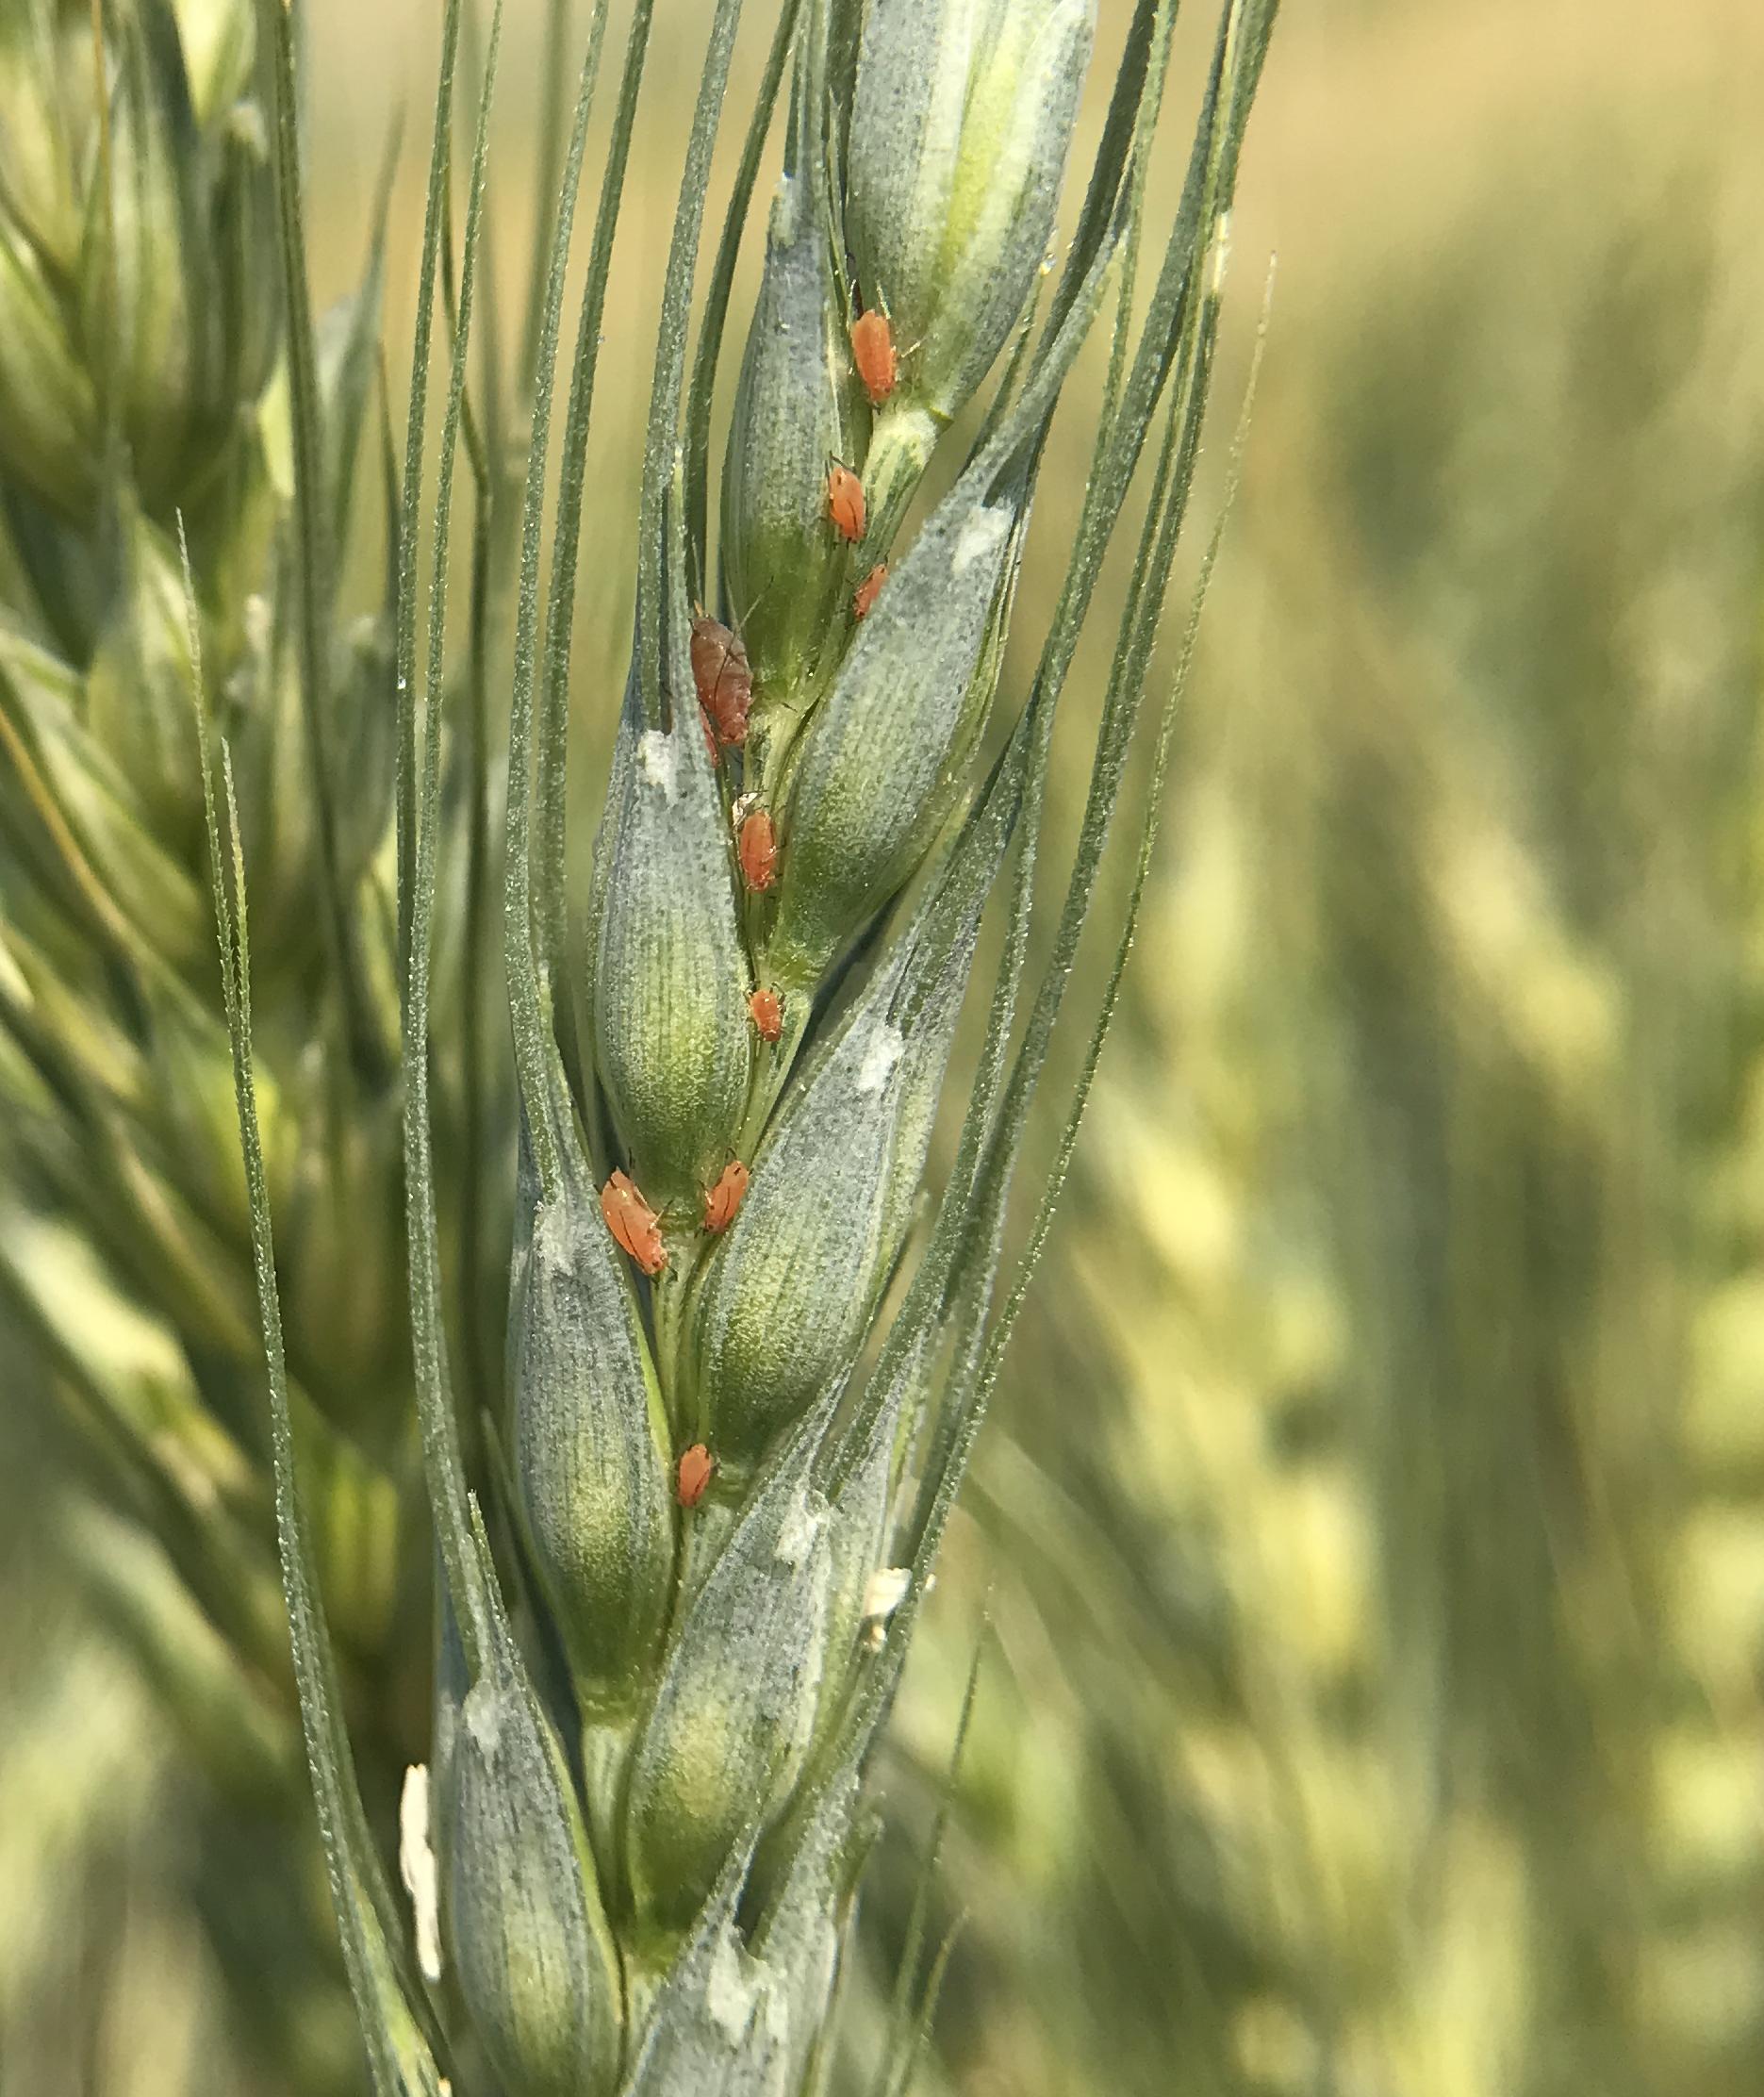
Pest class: english_grain_aphid